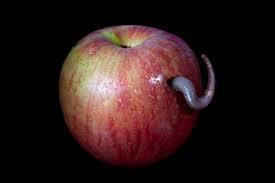
Label: apples